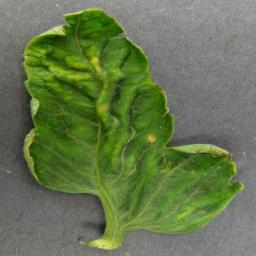
Label: Tomato___Tomato_Yellow_Leaf_Curl_Virus